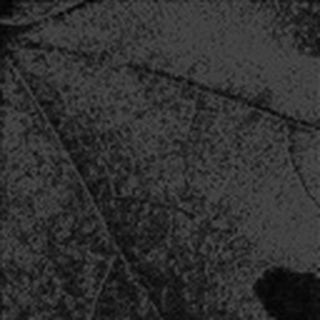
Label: cotton_aphids